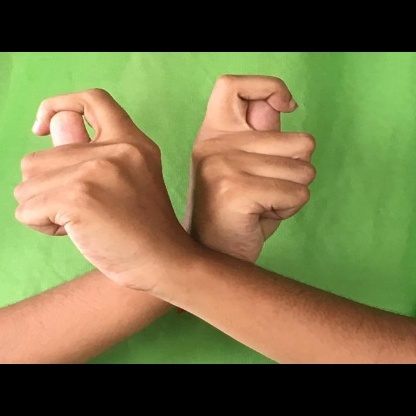
Mudra: Berunda